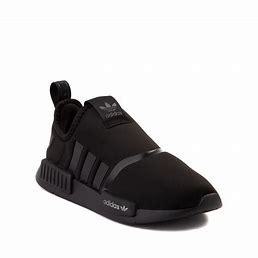
Brand: Adidas
Model: NMD 360